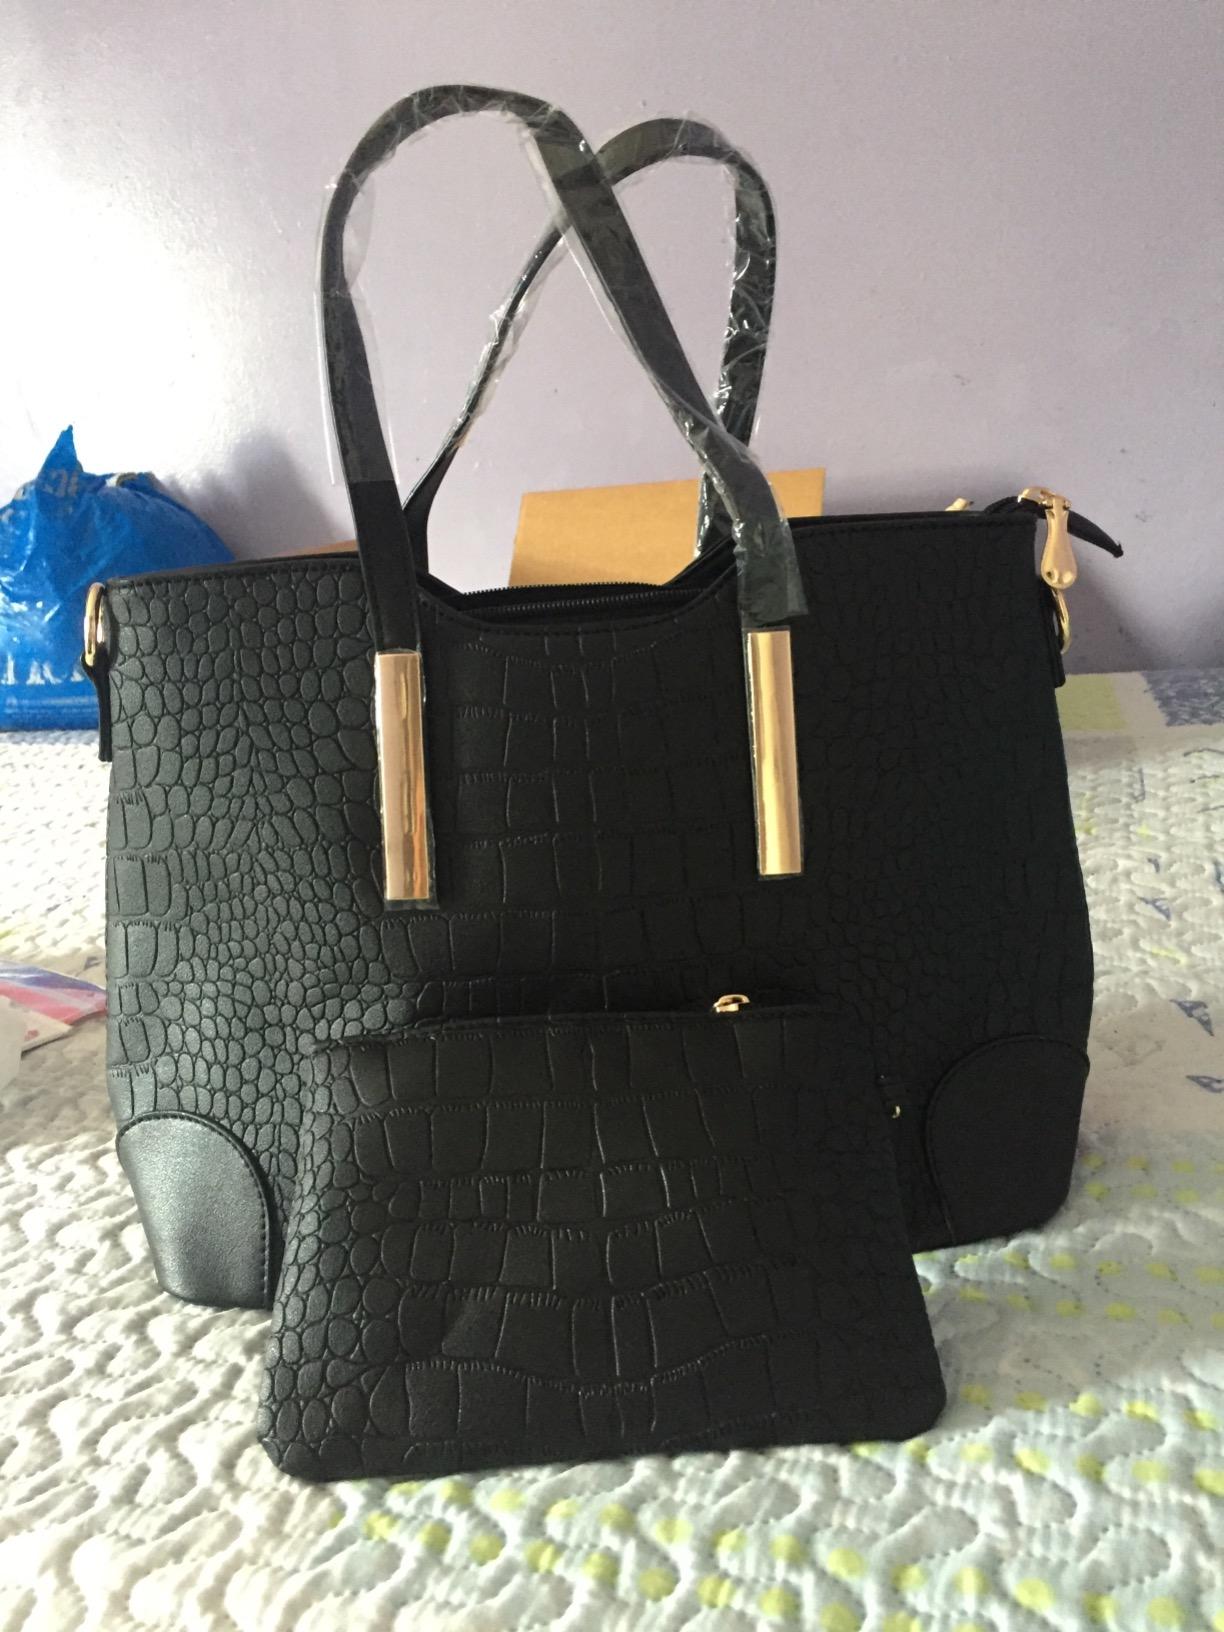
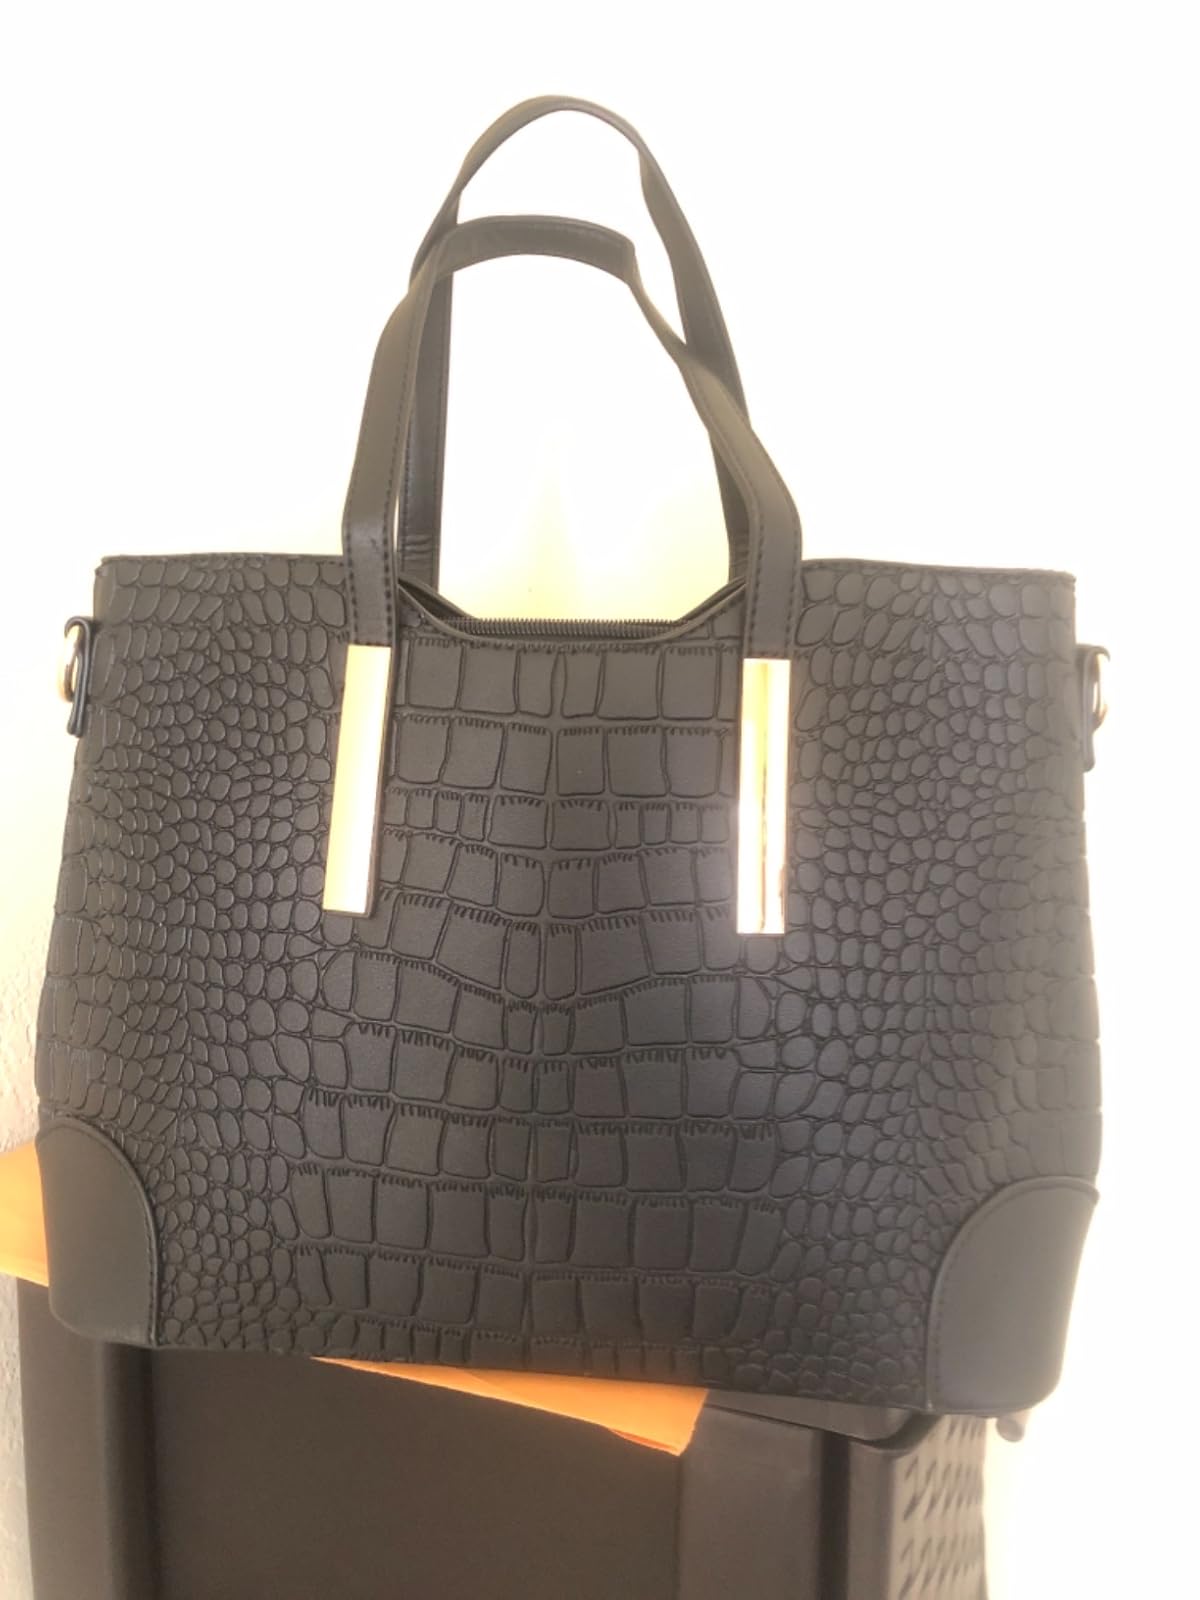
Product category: accessories_handbag
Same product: yes